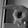
ASL letter: P